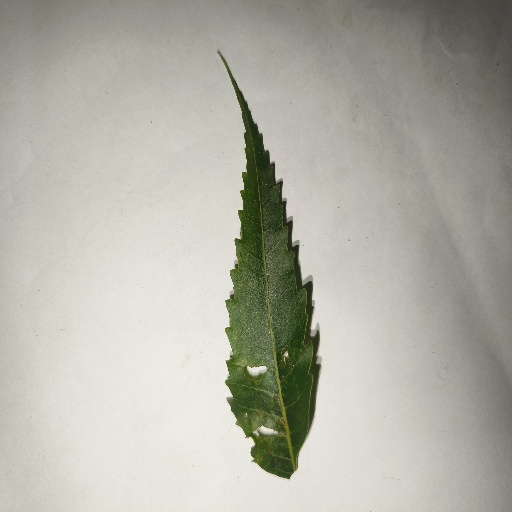
Species: Neem
Leaf condition: Shot Hole Leaf